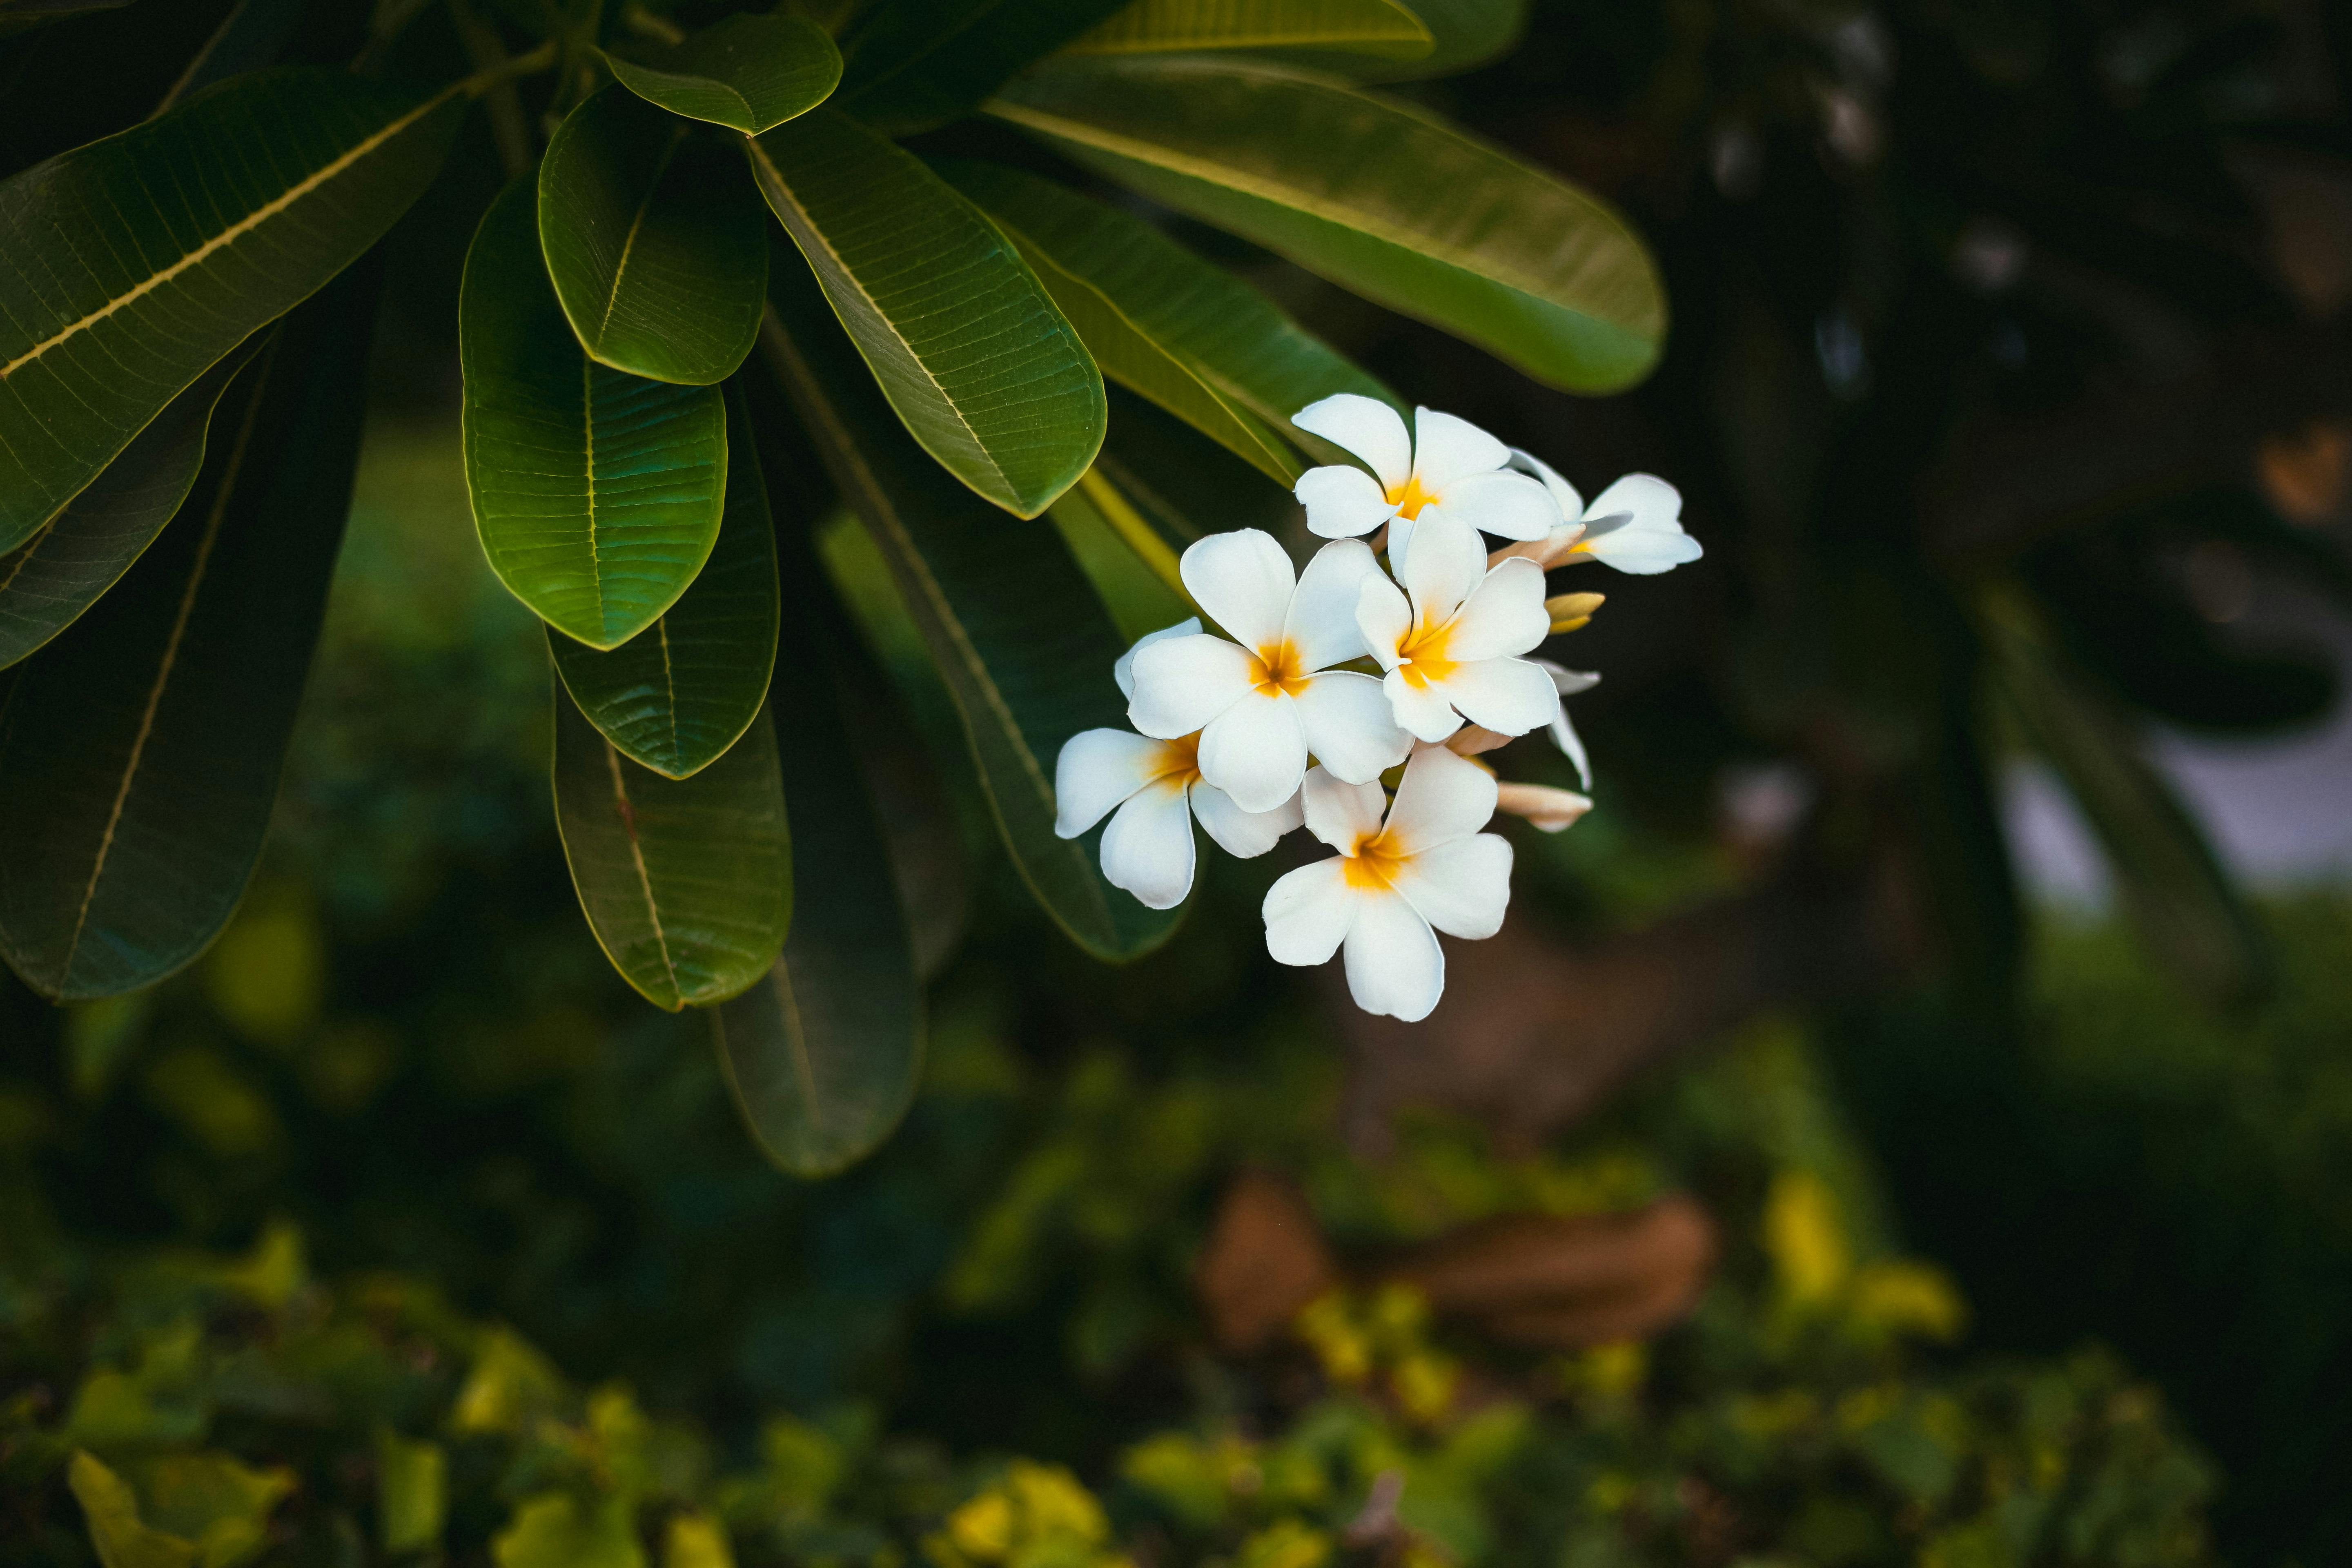
flower, plant, petal, terrestrial plant, twig, flowering plant, tree, groundcover, plant stem, macro photography, shrub, Pittosporaceae, wildflower, annual plant, grass, perennial plant, Pedicel